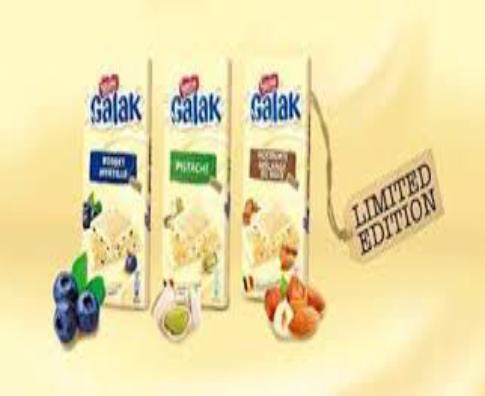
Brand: galak
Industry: Food